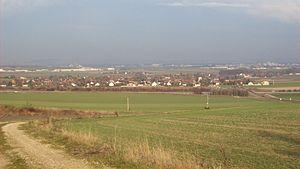
Vue de Torvilliers à haute altitude
Torvilliers est une commune française, située dans le département de l'Aube en région Grand Est.